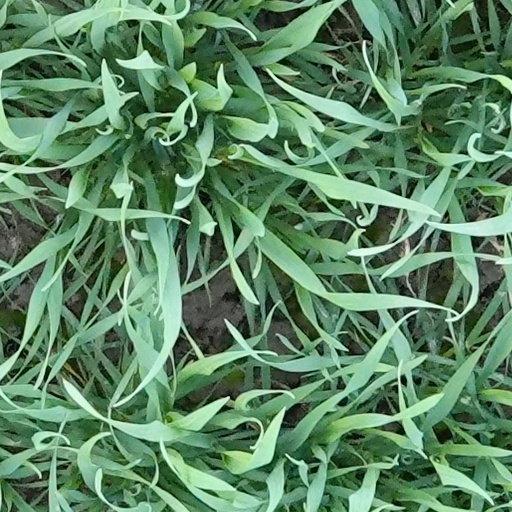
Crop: wheat